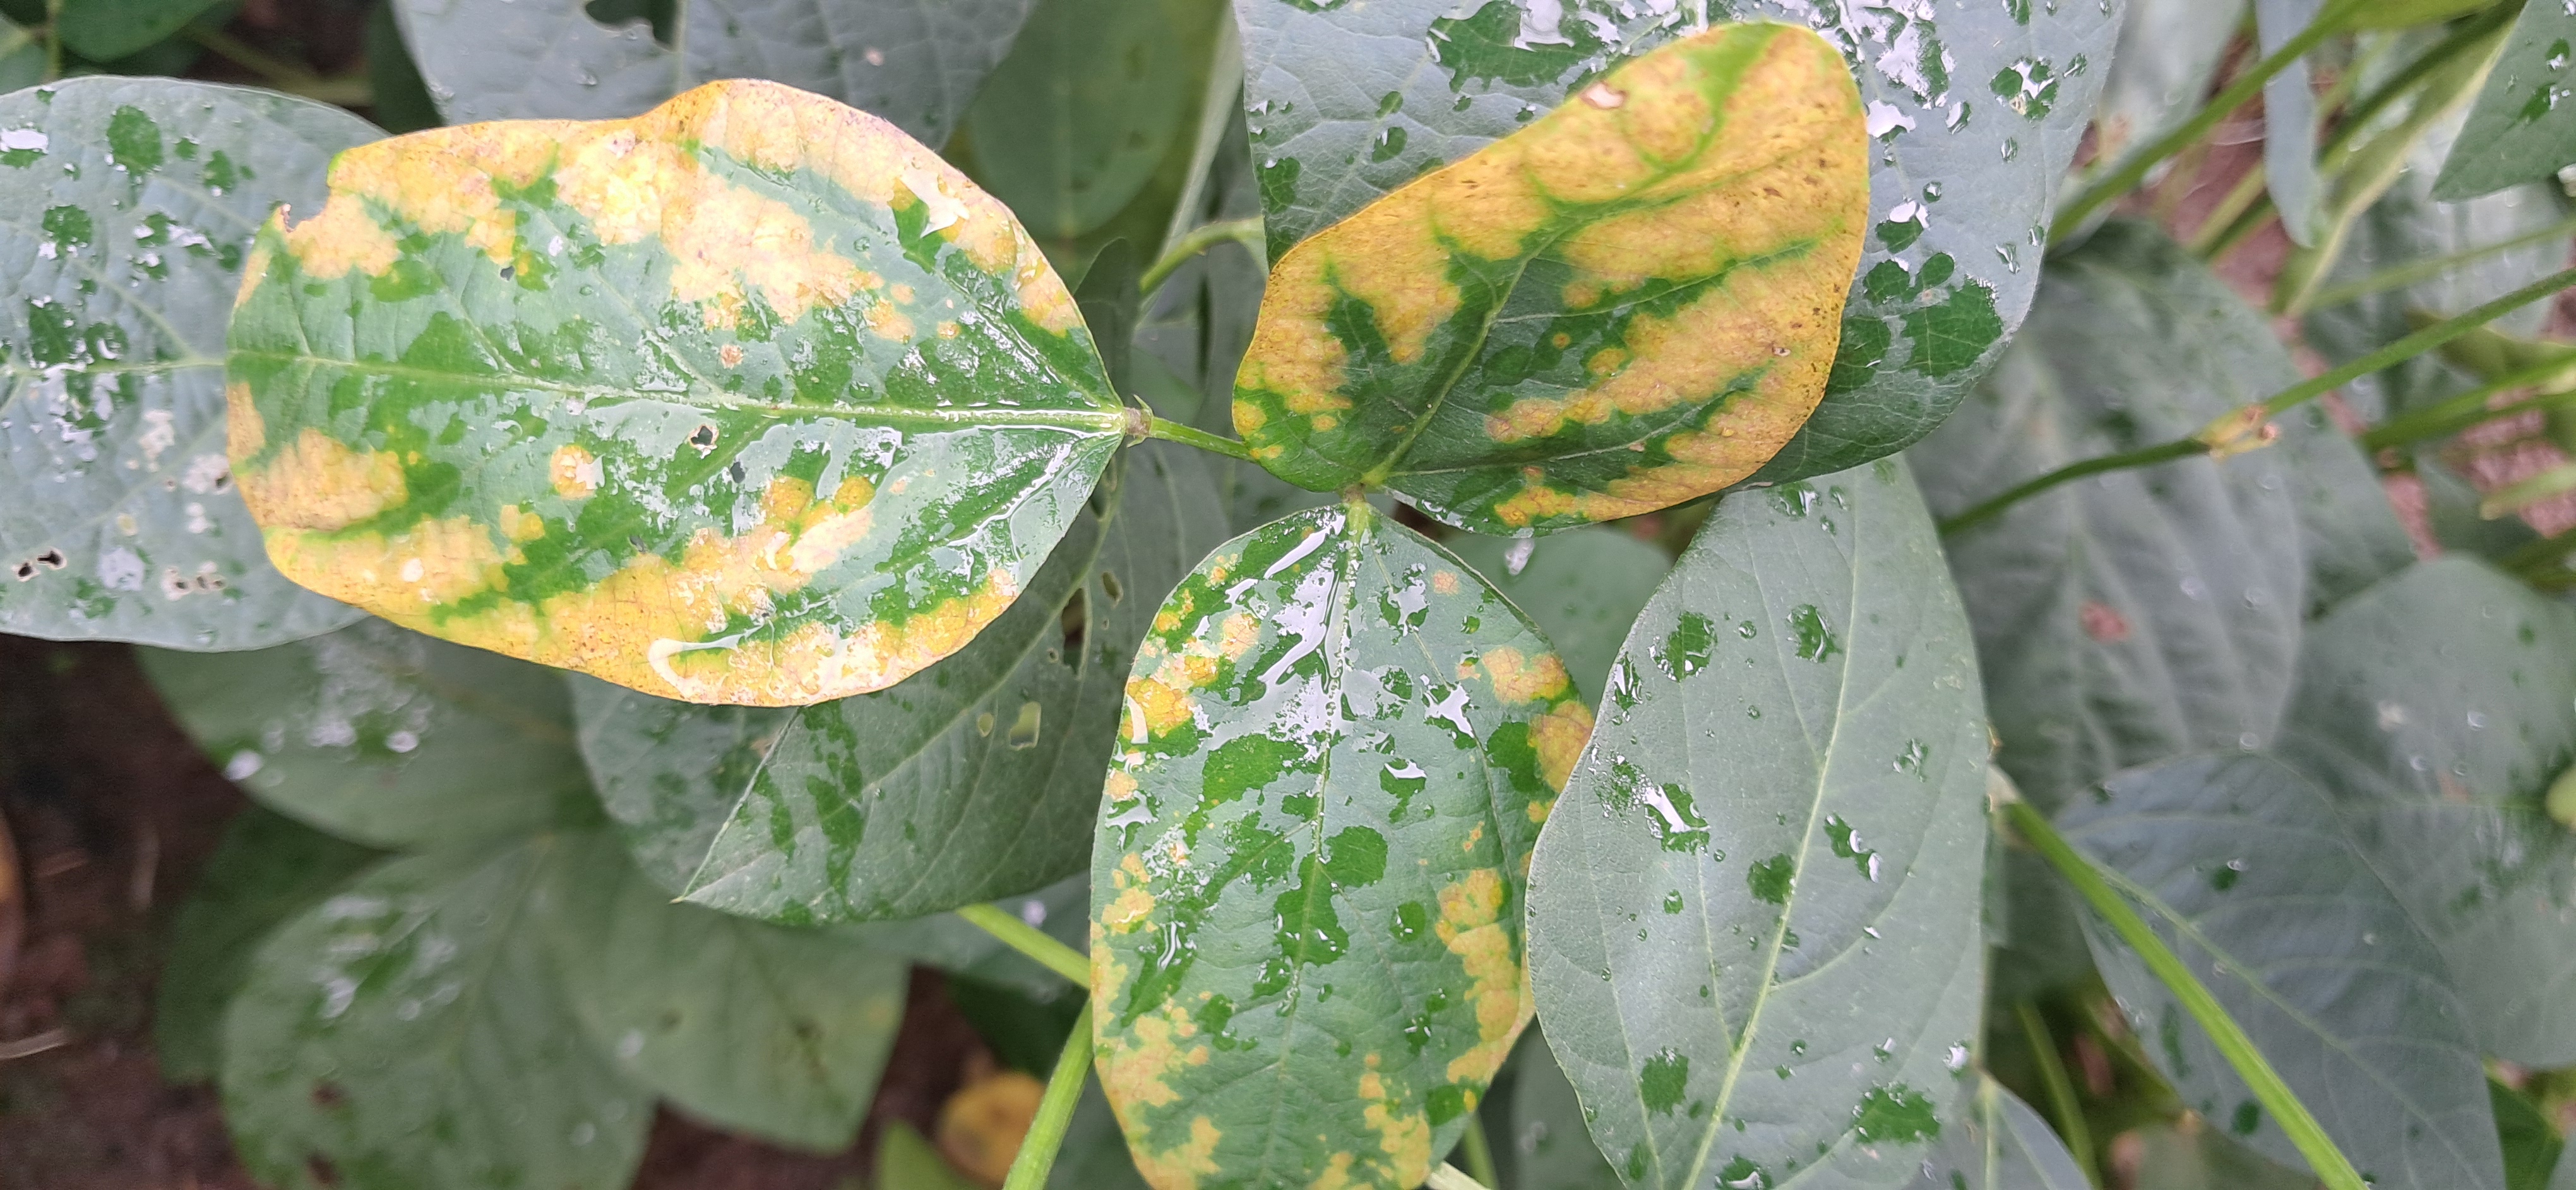
Label: Mosaic